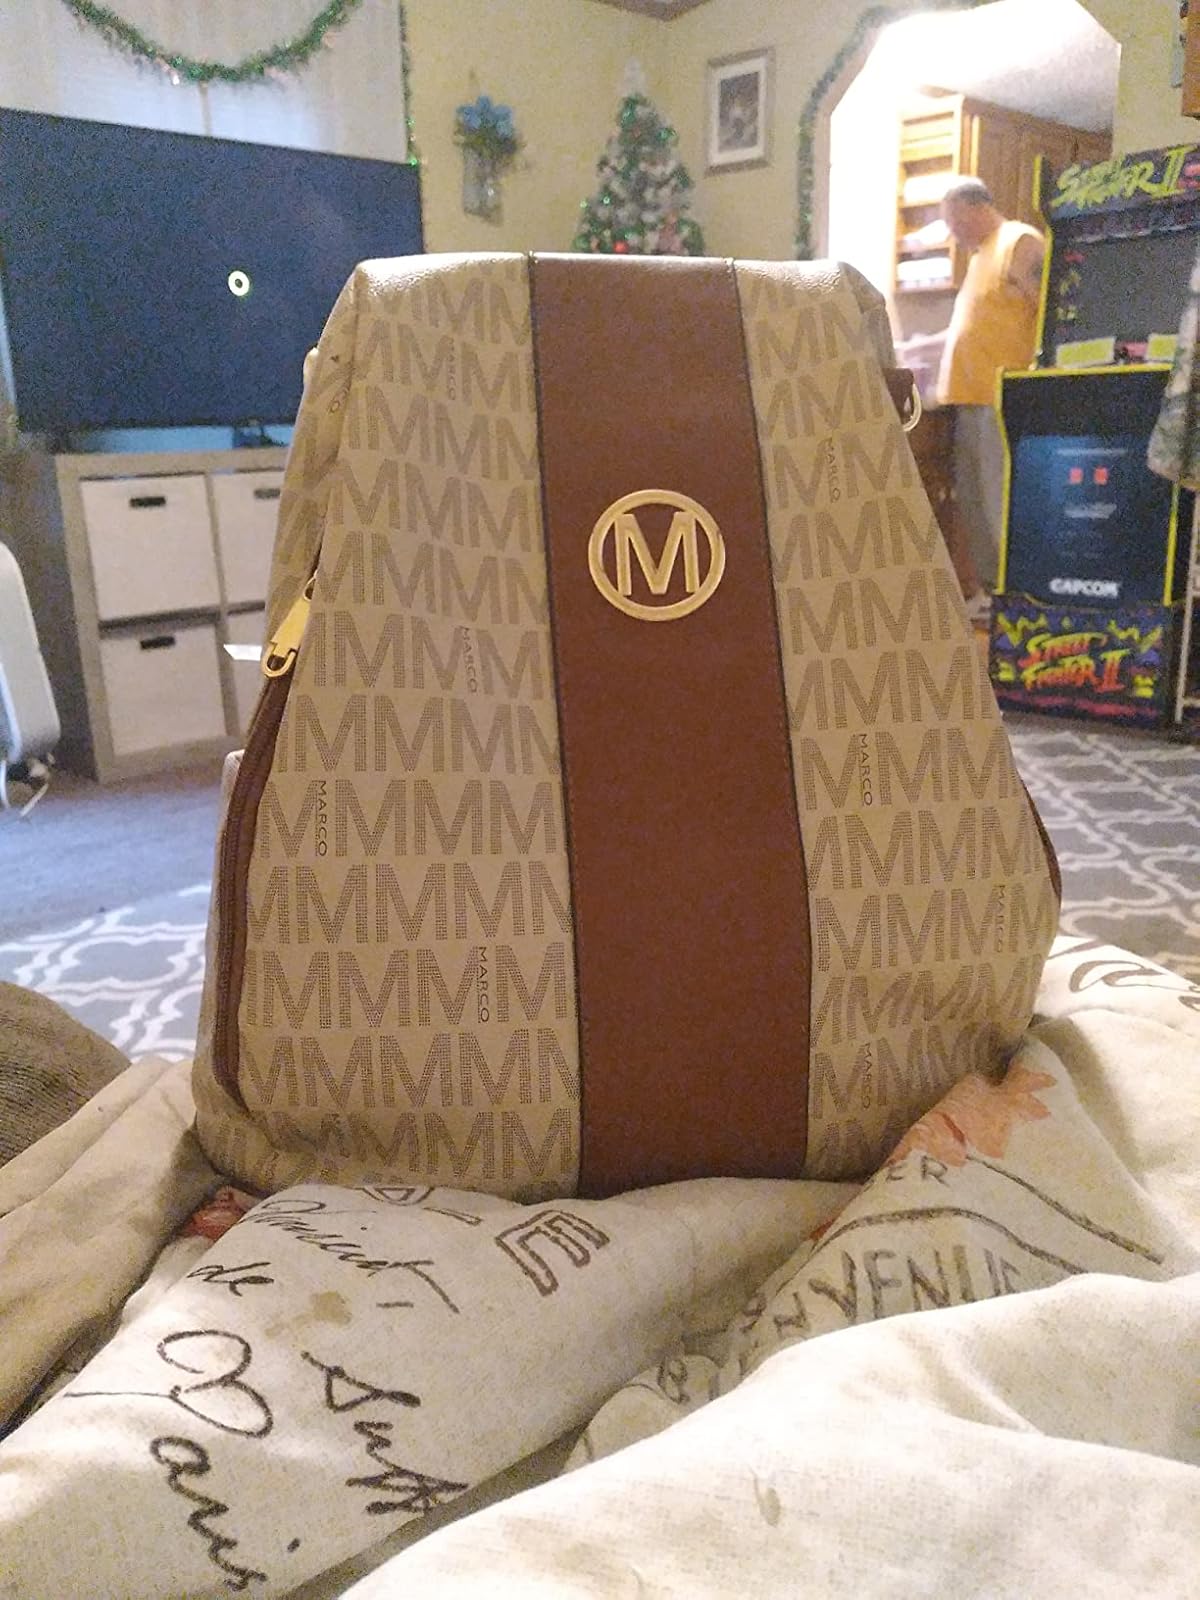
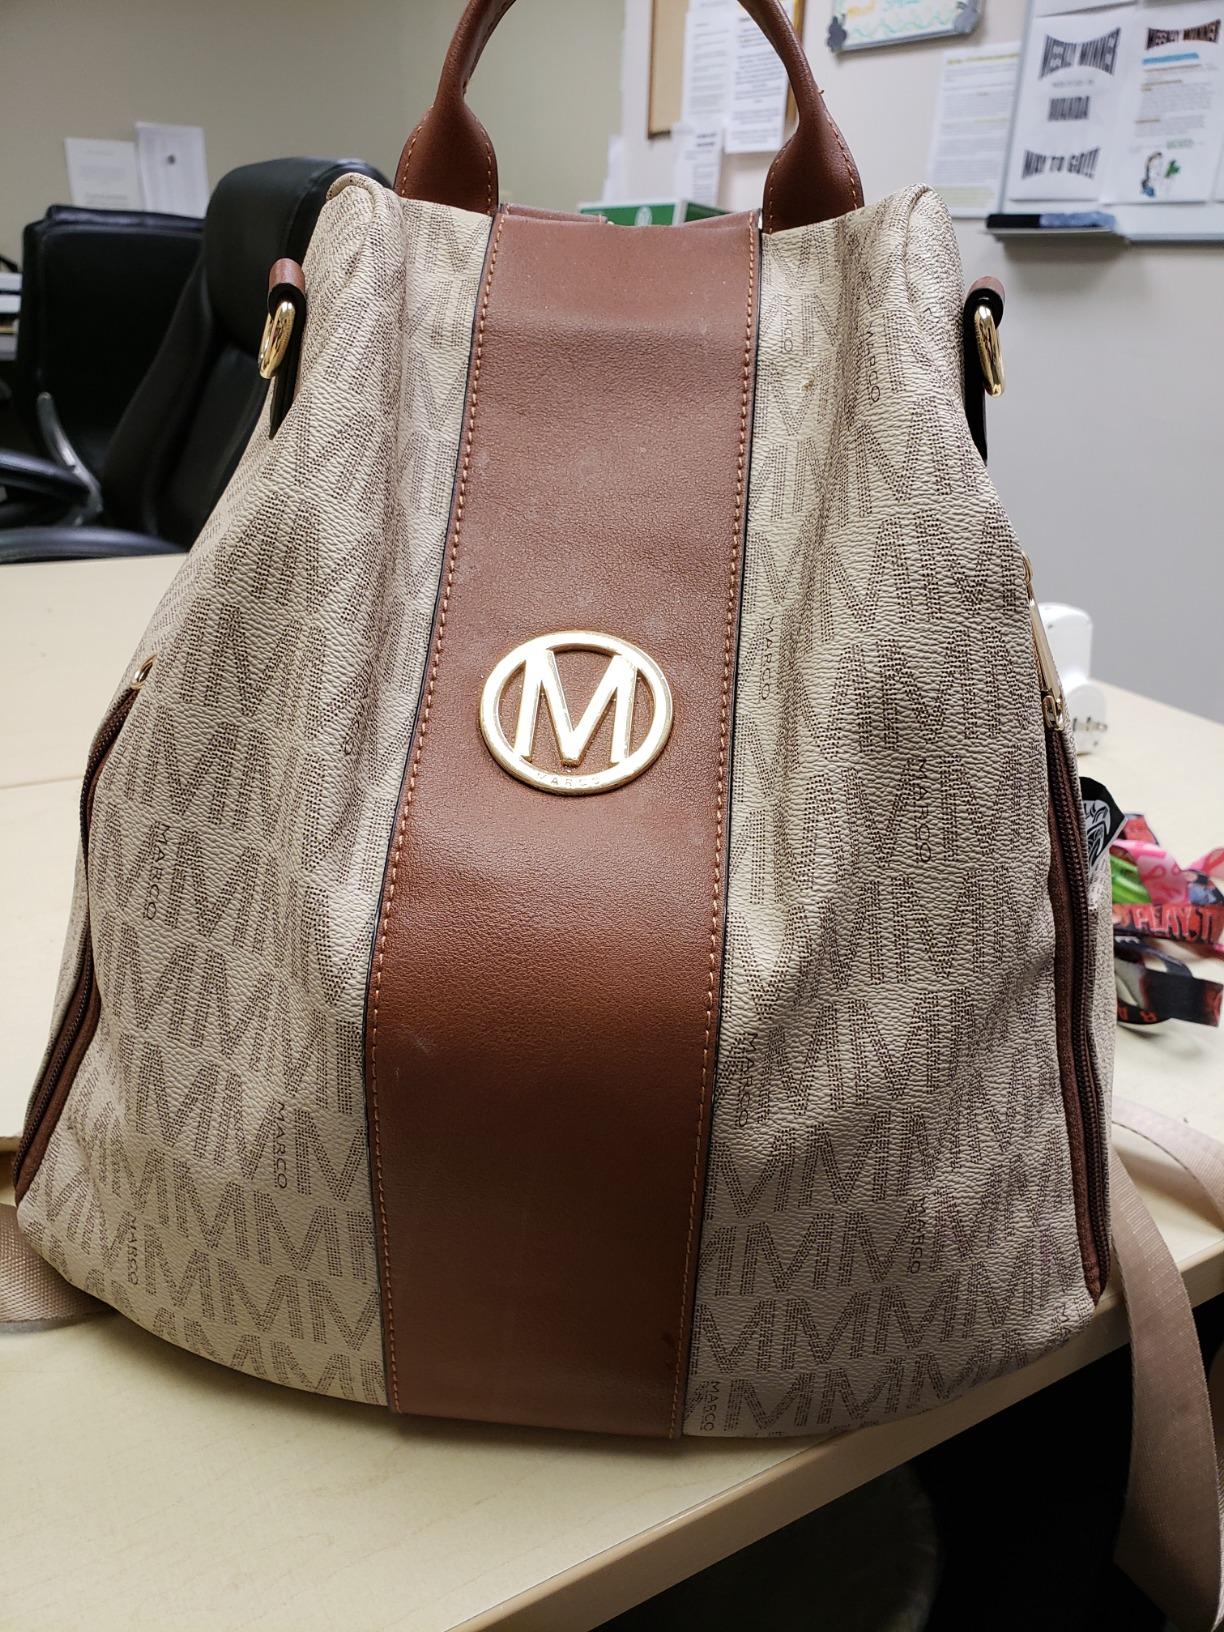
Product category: accessories_handbag
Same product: yes